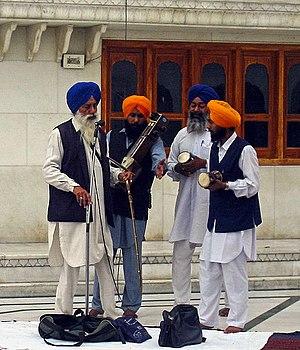
Dhadi aussi écrit dhadhi, est le nom des bardes, des chanteurs de vars, ballades et autres fables qui exerçaient sur le sous-continent indien sous l'égide de princes et de chefs de village afin de mettre en exergue les faits valeureux des leurs.